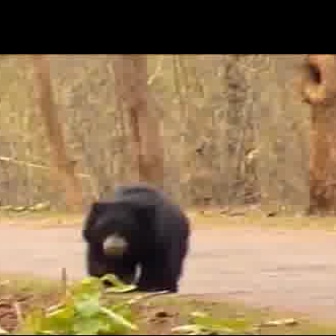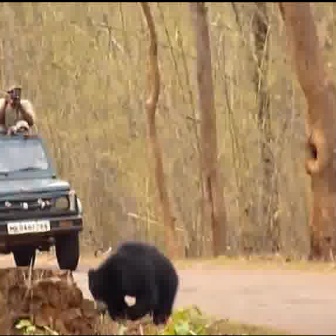
  Please identify the target specified by the bounding box [81,185,188,292] in the first image and locate it in the second image. Return the coordinates in [x_min,y_min,x_max,y_max] format.
Answer: [86,240,177,330]